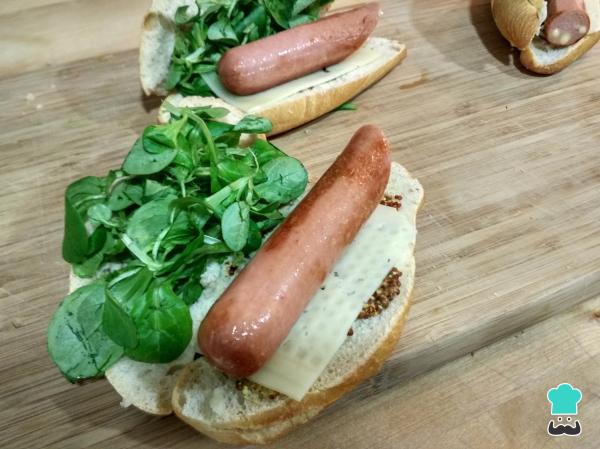
Colocamos las salchichas fránkfurt sobre el queso y cerramos el sándwich para que se derrita. Para darle aún más sabor a este bocadillo, nosotros hemos utilizado salchichas rellenas de queso, pero se pueden usar de las normales.